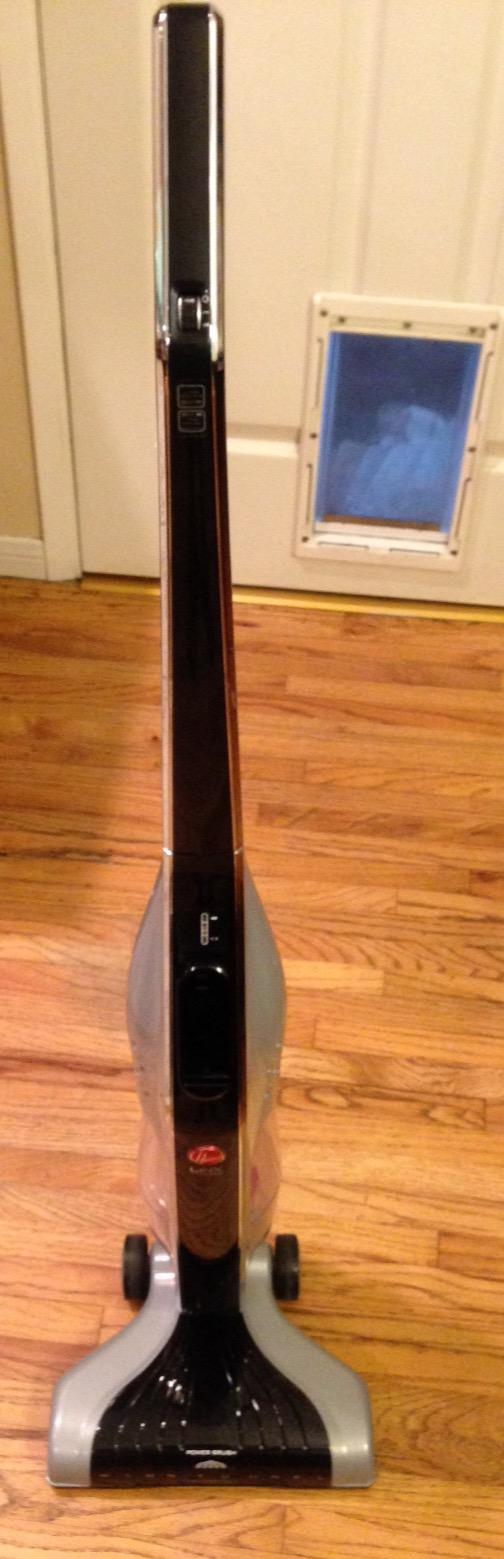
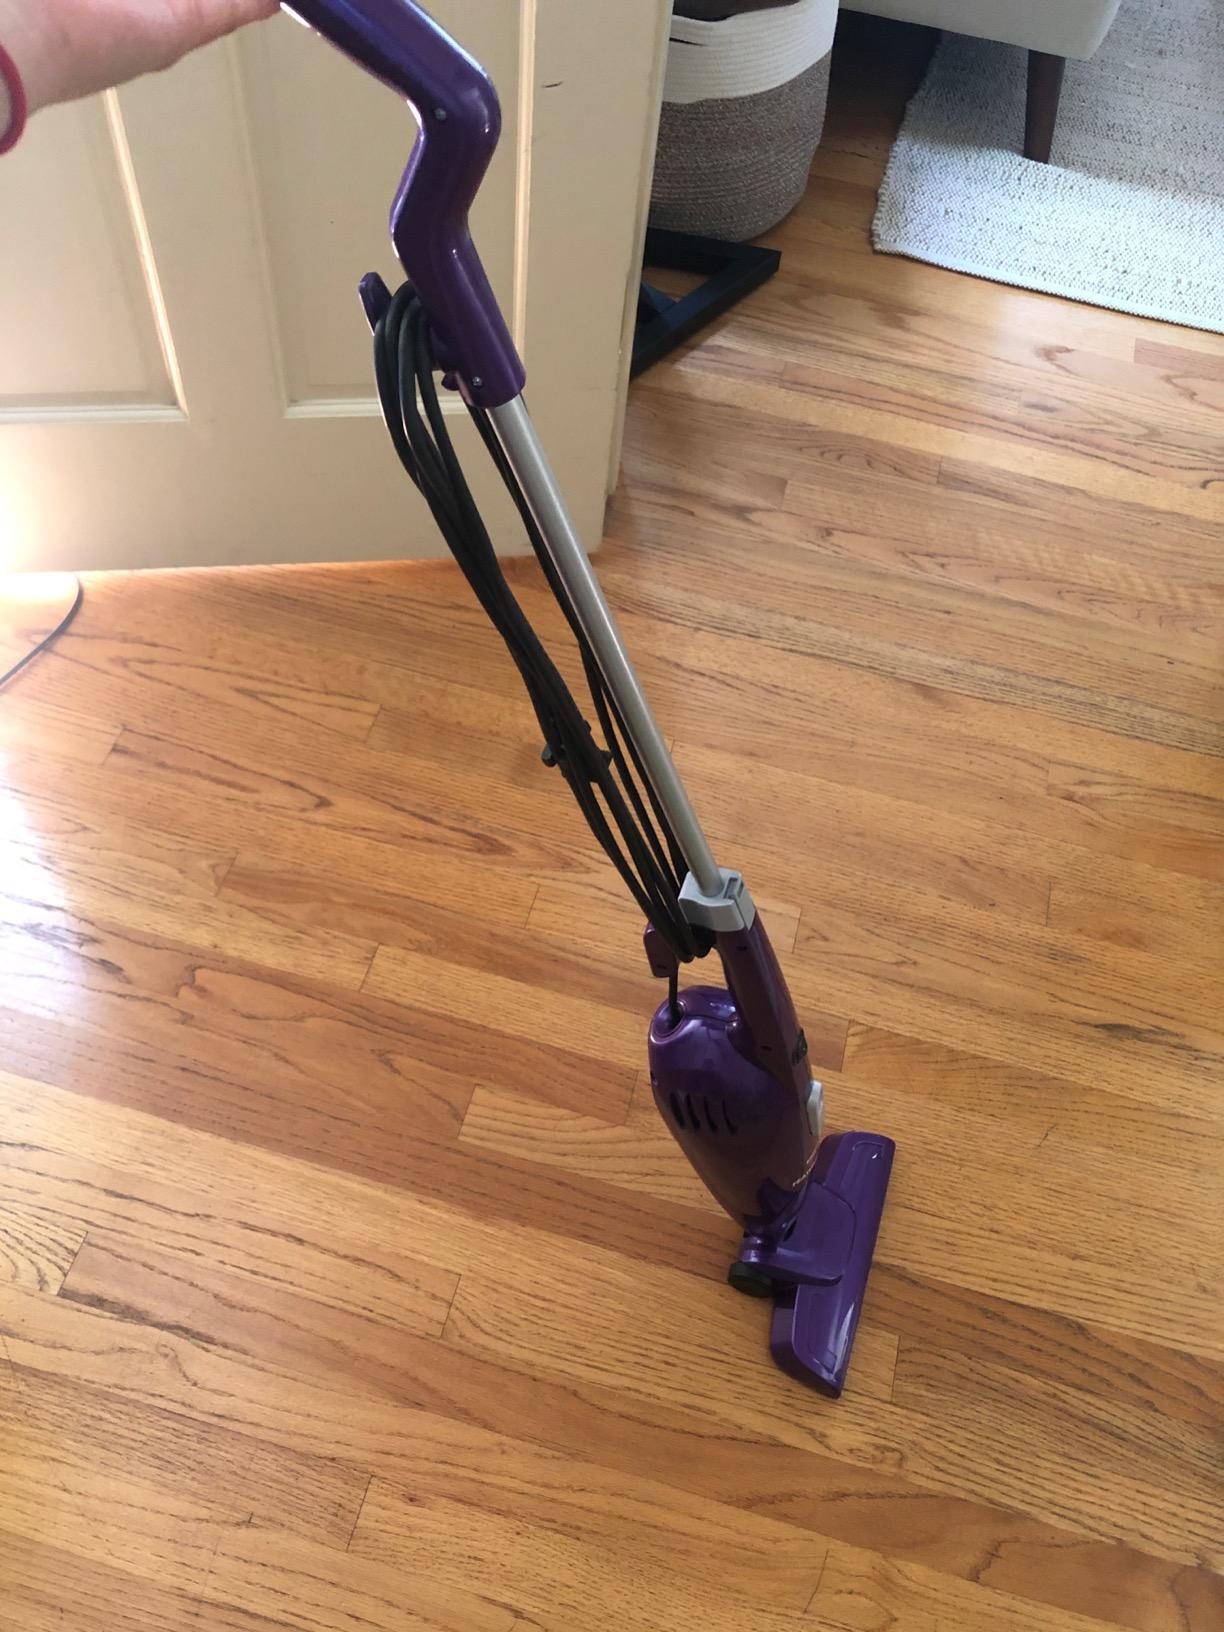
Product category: items_vacuum
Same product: no